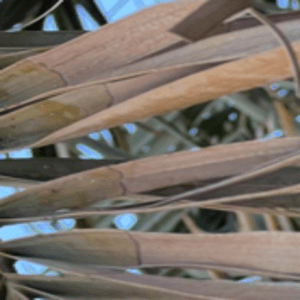
Label: Potassium Deficiency